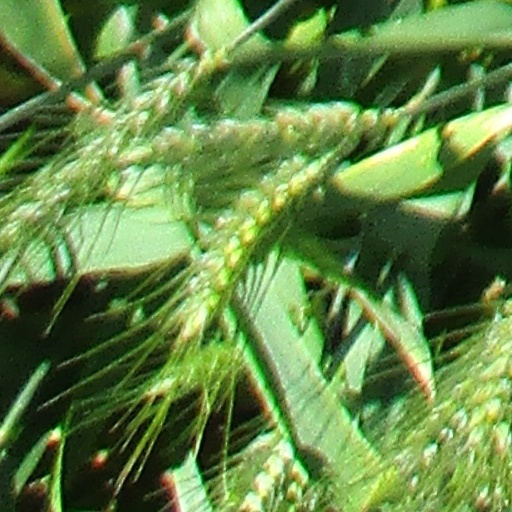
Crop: wheat